Mundari language

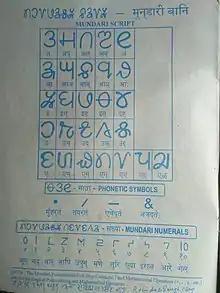
Mundari Bani (Mundari Script)

Mandari is also written in native Mundari Bani, invented in the 1980s by Rohidas Singh Nag.